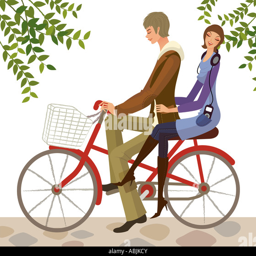
side profile of a man riding a bicycle with a woman sitting behind him